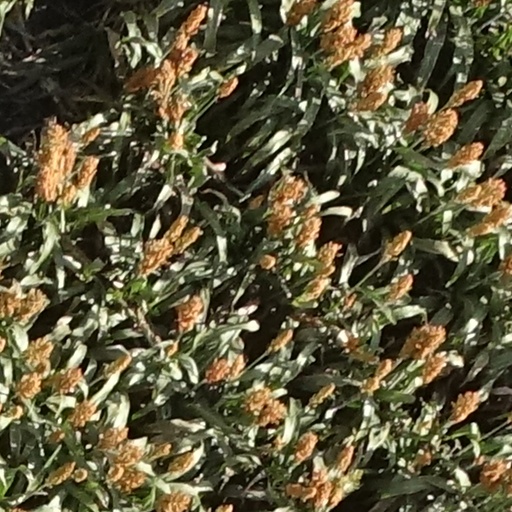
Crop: sorghum